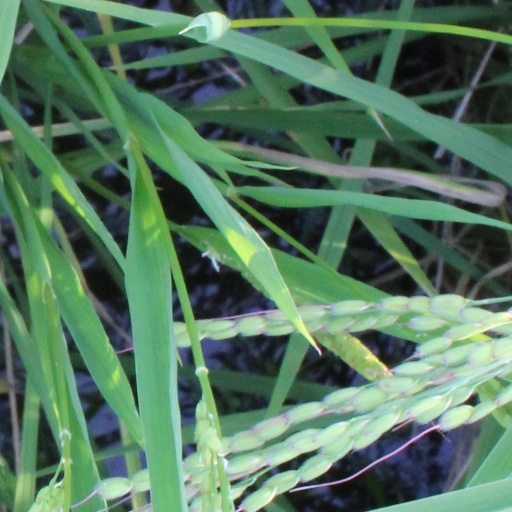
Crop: rice